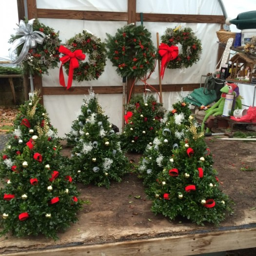
boxwood trees in the greenhouse